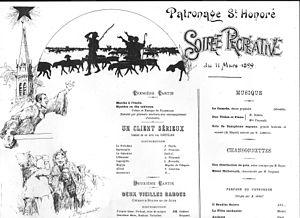
Affiche 1 Jean de francqueville
Jean de Francqueville, né à Amiens le 17 février 1860, décédé à Wargnies le 30 mars 1939 est un aristocrate français, peintre picard et maire du village de Wargnies dans la Somme de 1894 à 1939.